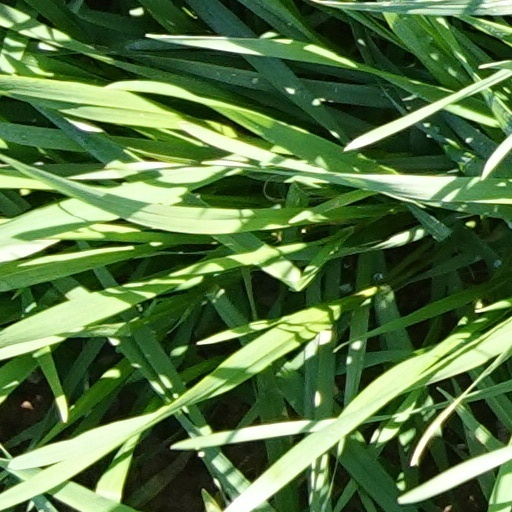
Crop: wheat